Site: brandenburg
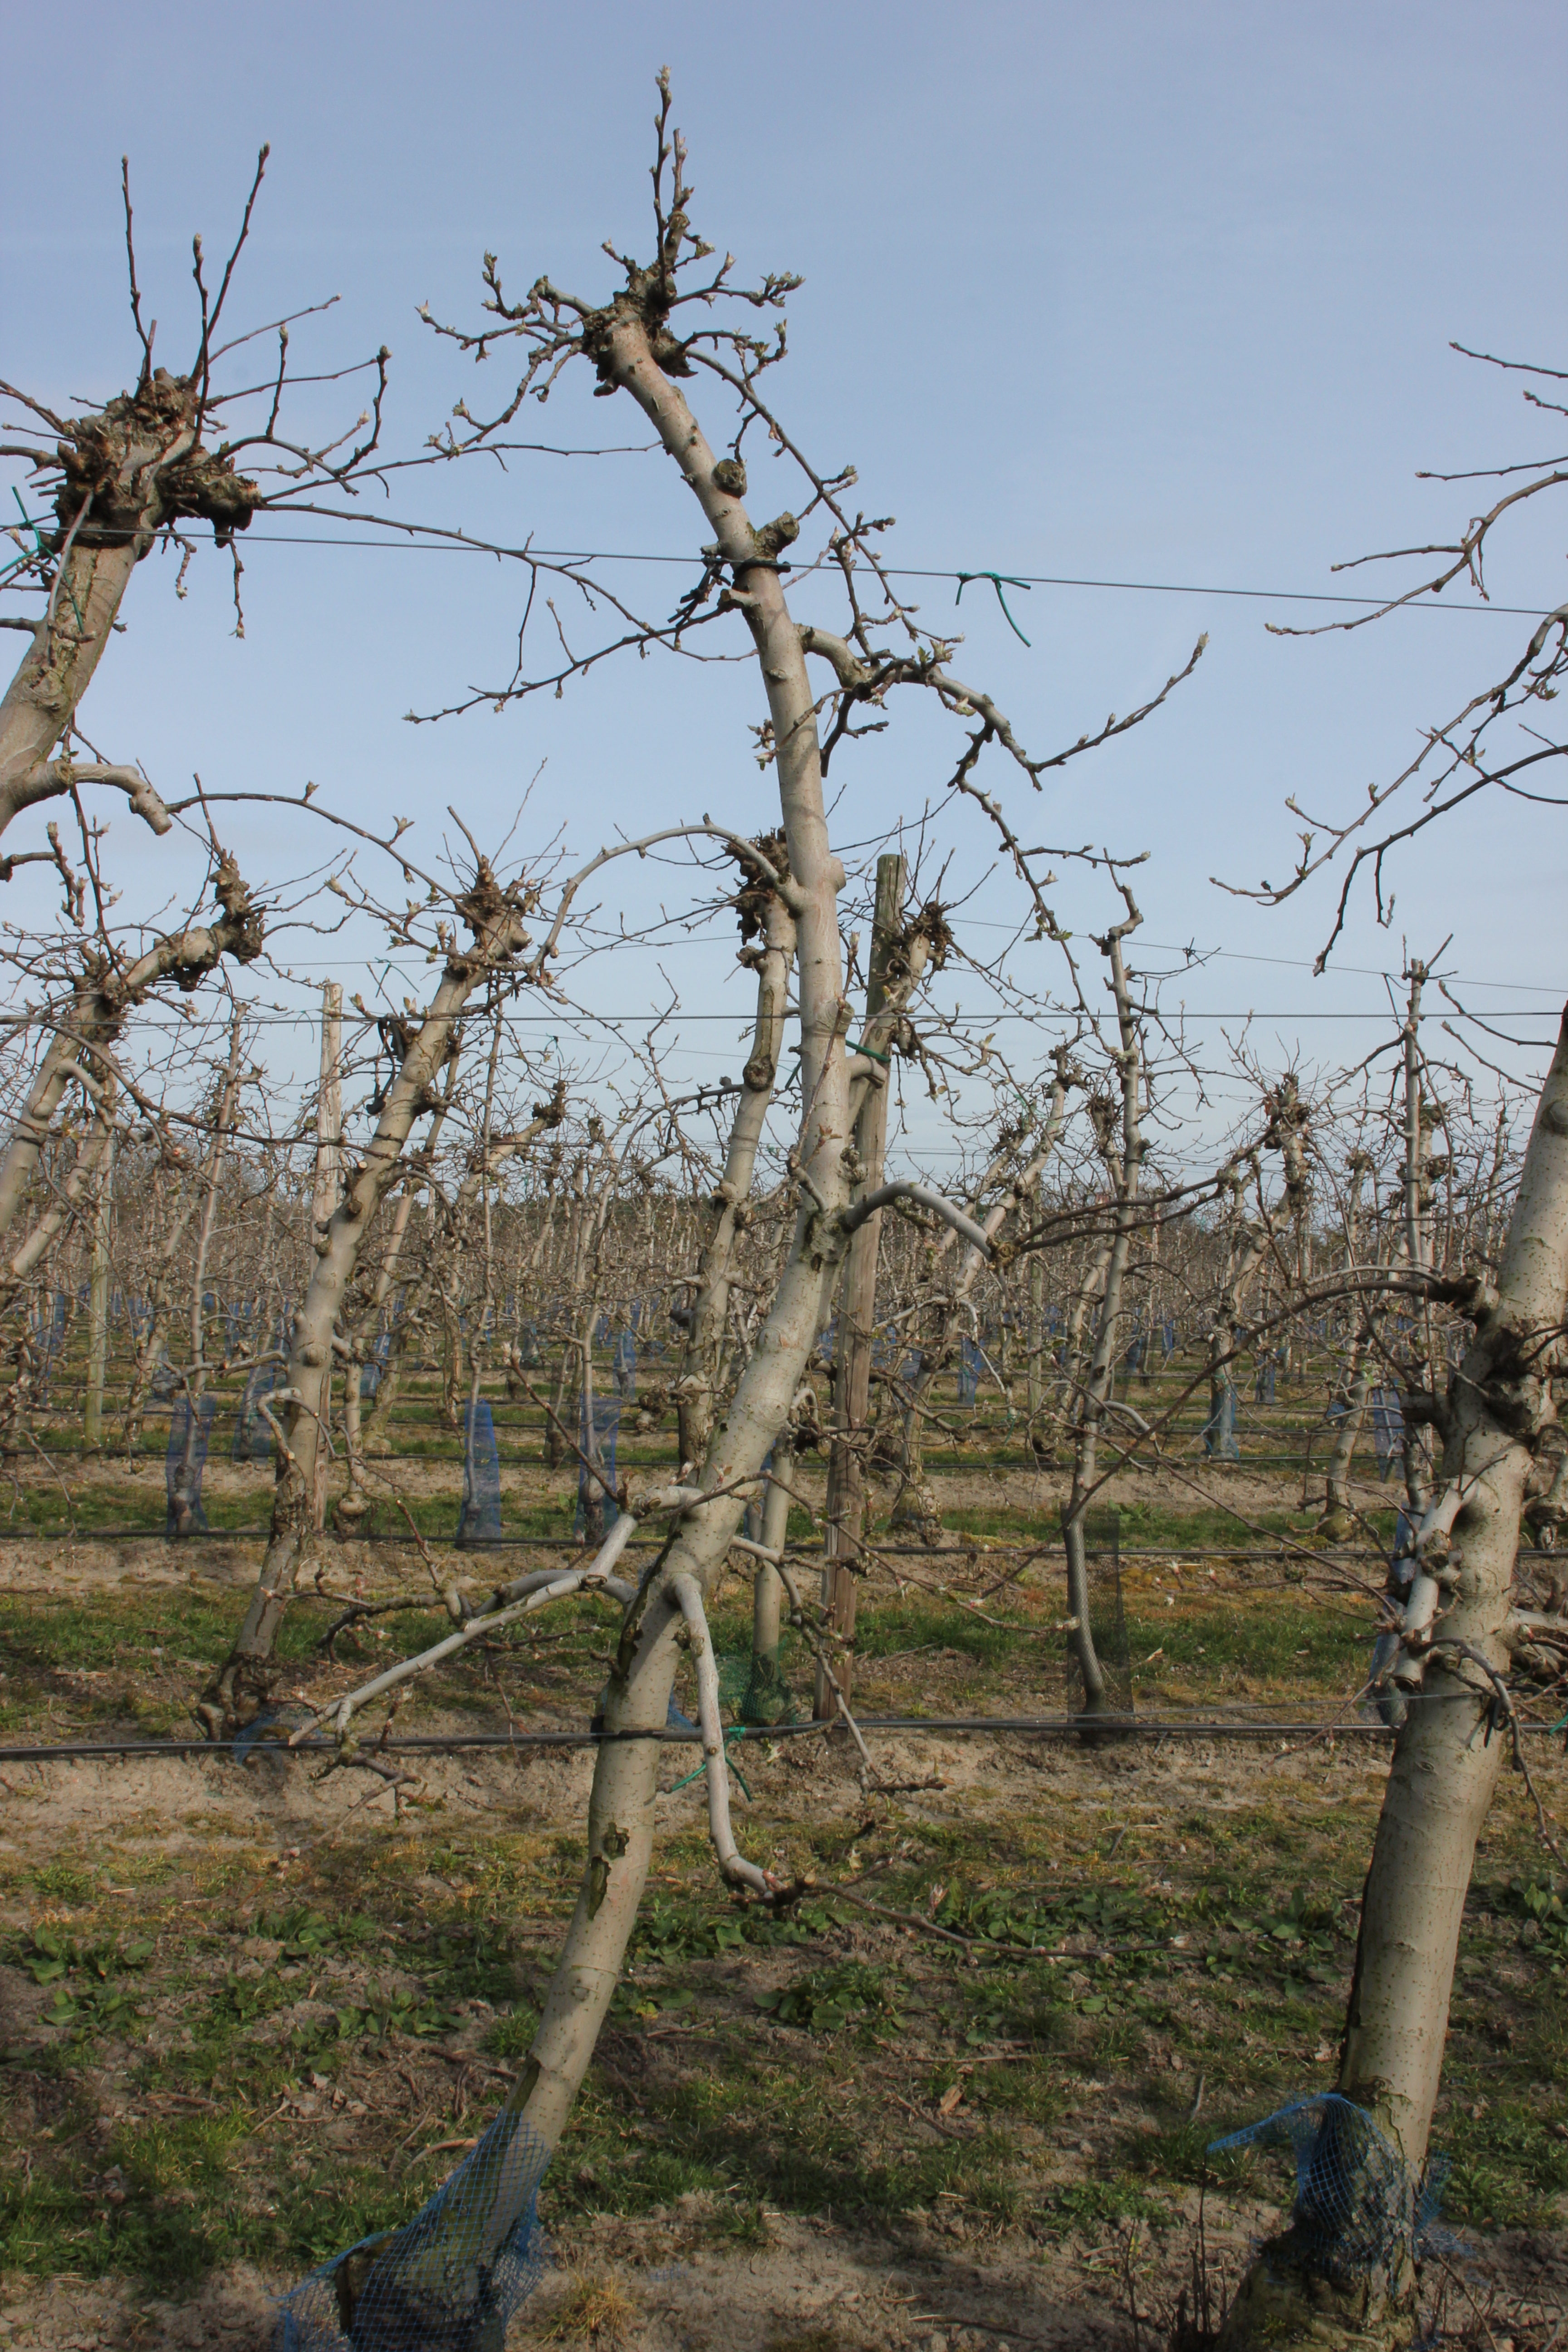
Growth stage (BBCH 54): Inflorescence emergence